Ruvo di Puglia

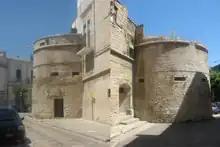
The last two remaining towers of the medieval walls of Ruvo near via Veneto

The defeat of the Greek Taranto in the war against Rome marked the end of the Hellenistic age in Apulia, thus making Ruvo enter the orbit of Romanization with the name of Rubi. Later Ruvo played a fundamental role for the Roman Republic and for the Empire, first being assigned the Roman citizenship, then the title of municipium and finally becoming the station of the Via Traiana. In 44, according to legend, Ruvo saw the rise of its own diocese at the behest of St. Peter, who appointed St. Cletus as the first bishop, who in the future would become pope. However, in the imperial age the ruvestine territory underwent a decrease as Molfetta, Trani and Bisceglie rise, thus losing contact with the sea.